Meir, Egypt

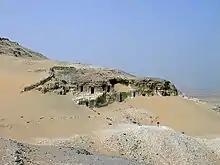
Meir tombs, group A

The tombs at Meir date back to the 6th–12th Dynasty, and they were an important burial place for the rulers of the fourteenth Nome. When it was excavated by Aylward Blackman, it was given the letters A–E in order to signify the various rock-cut tombs. The tombs were cut out into a hillside and laid out from North to South. This site holds approximately seventy five tombs with interior decoration and countless others that have been pillaged or damaged through the years. Below the main rock-cut tomb site is a cemetery dedicated to the members of the city who were not nomarchs. Not much excavation was accomplished on this particular ‘commoner’ cemetery, there is essential no information regarding that site in any of the volumes of work done by any of the main excavators of Meir.